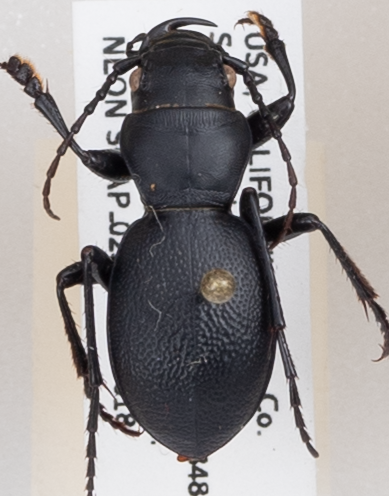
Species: Omus californicus
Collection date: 2018-06-18
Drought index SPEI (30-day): -0.574
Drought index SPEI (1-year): -0.32
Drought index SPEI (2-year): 0.8